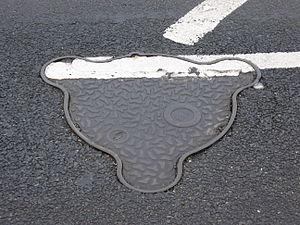
Également connue sous le nom de regard de chaussée, la plaque d'égout constitue le couvercle de la bouche d'égout. Sa vocation est prioritairement utilitaire et sécuritaire : il s'agit de limiter l'accès des réseaux d'assainissement souterrains aux seuls professionnels et d'éviter les accidents sur la voie publique. Son poids est pour ce faire élevé : plus de 50 kg.